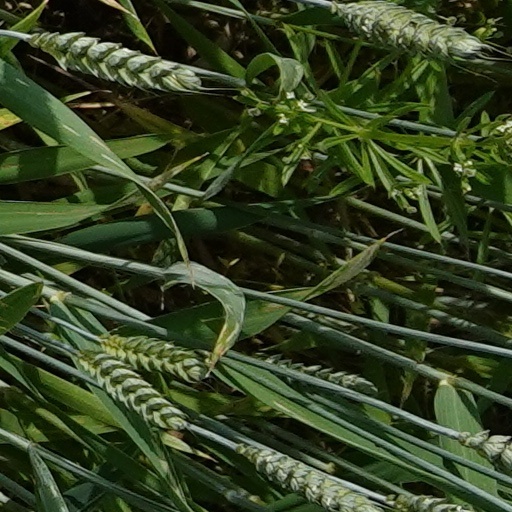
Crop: wheat